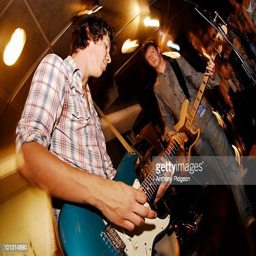
person of blues artist performs on stage